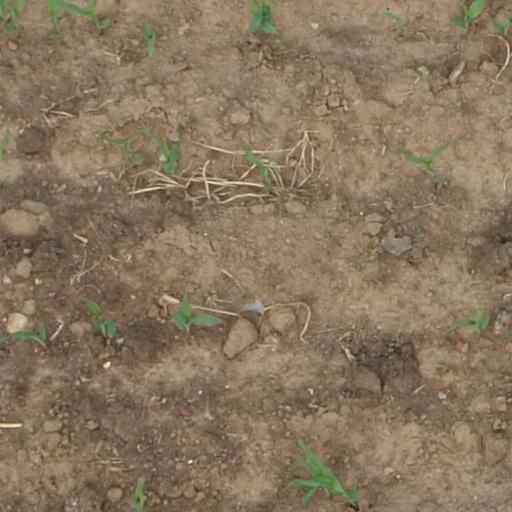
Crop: maize; corn